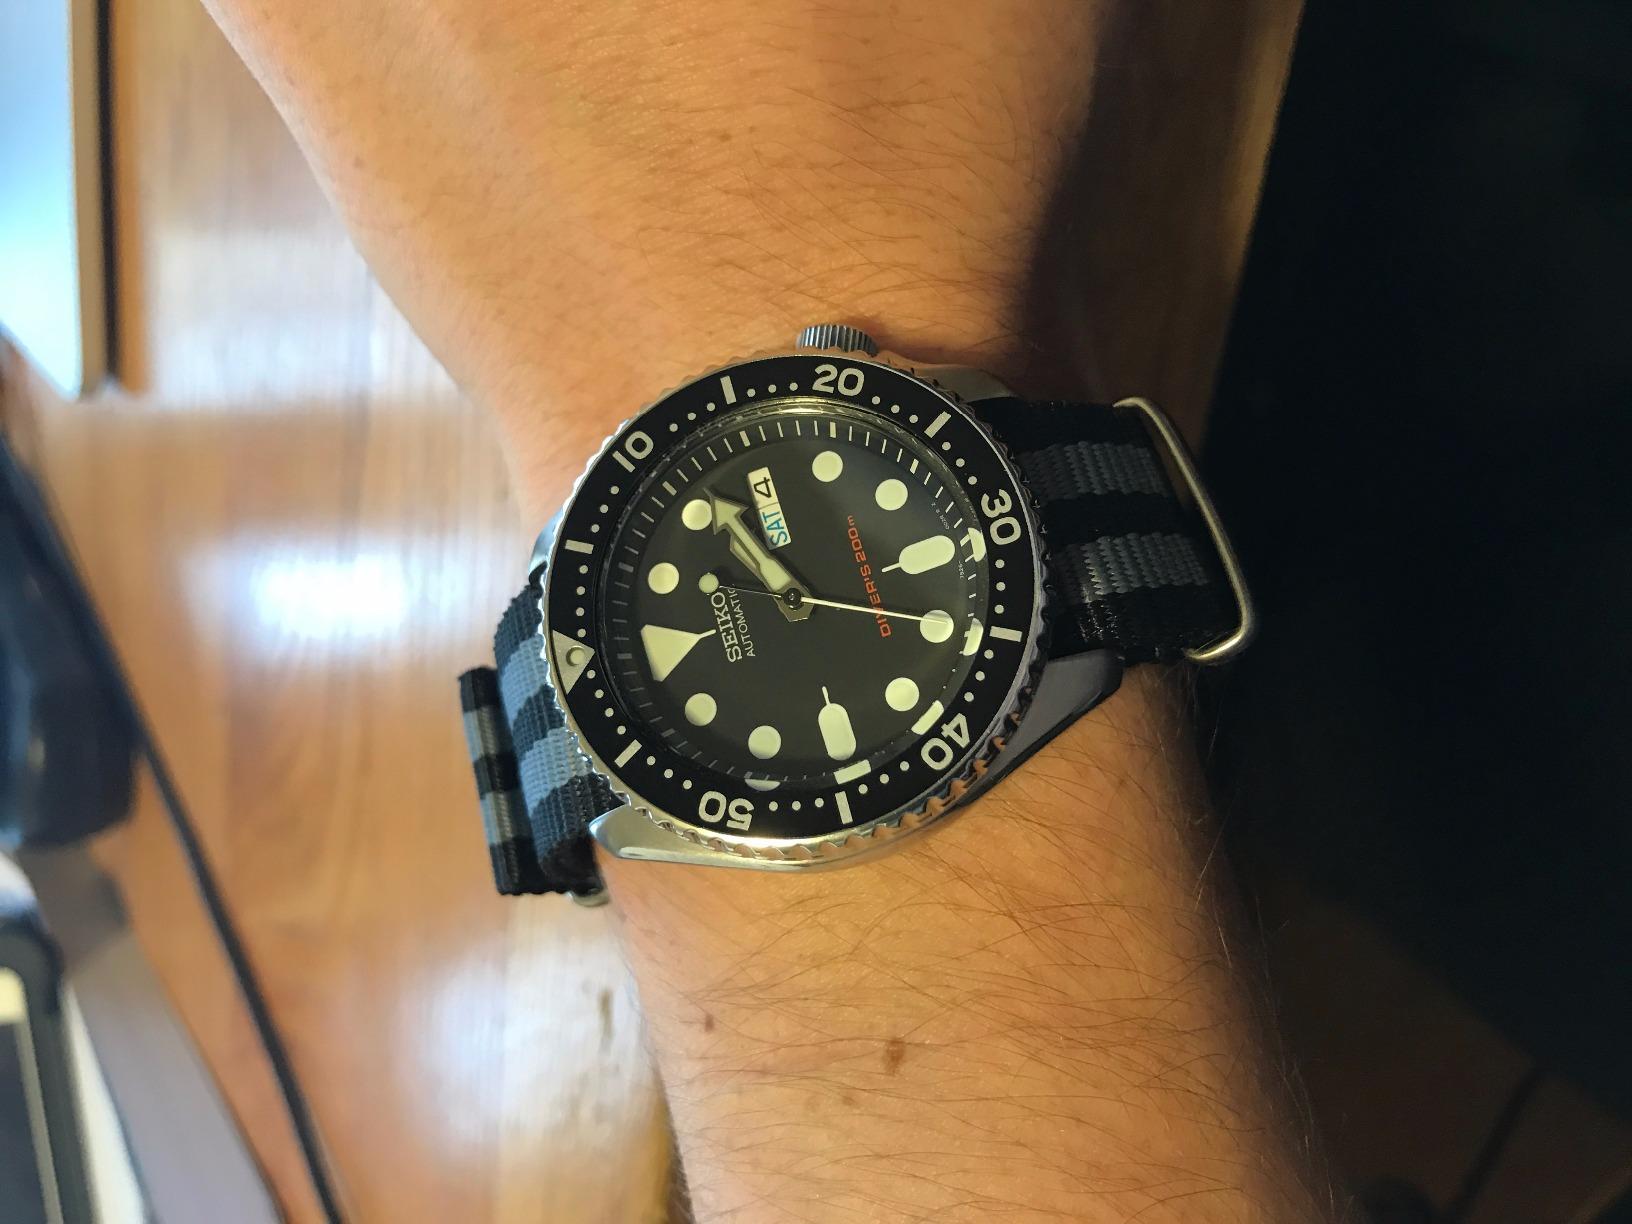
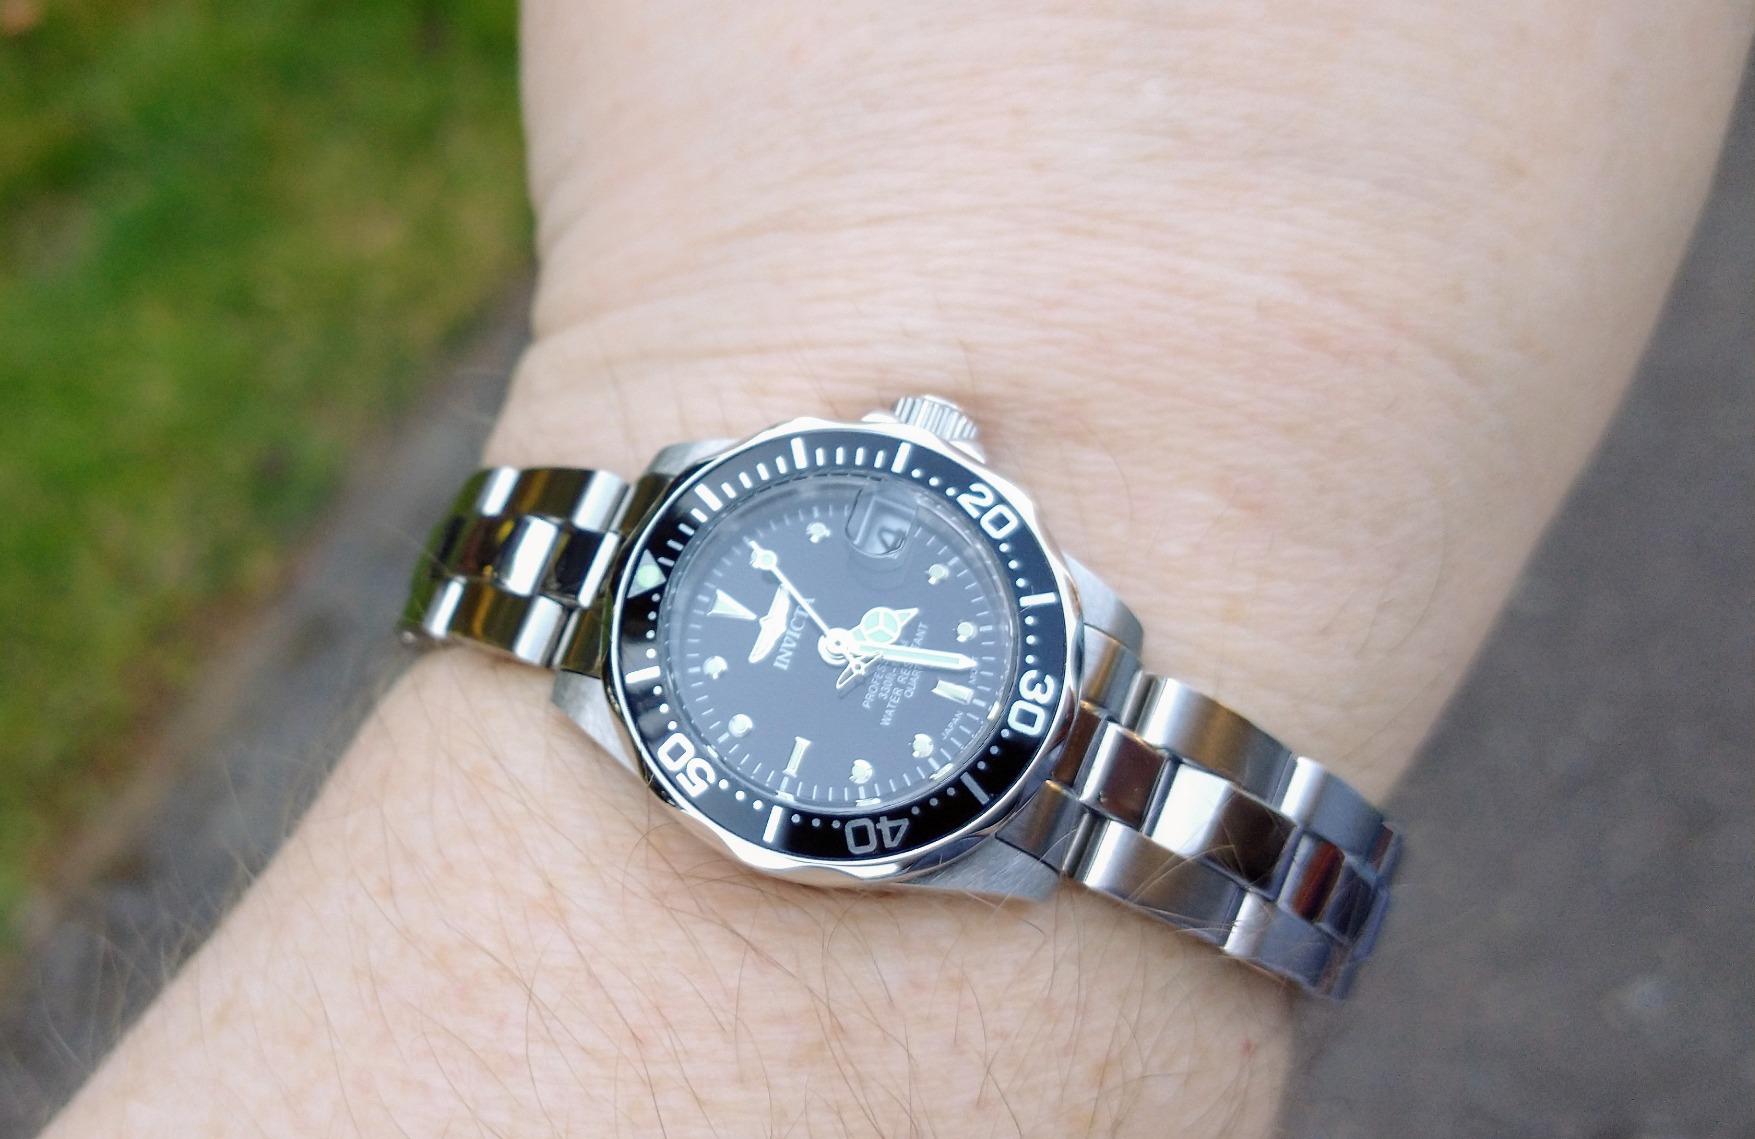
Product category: accessories_watch
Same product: no